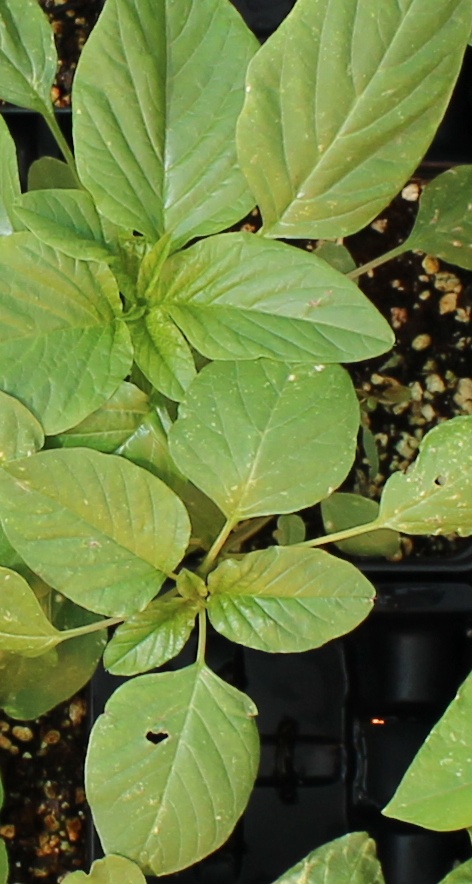
Label: Palmer Amaranth